Disney Princess: Enchanted Journey

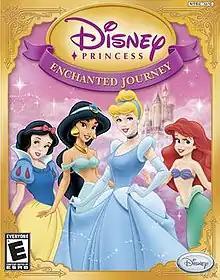
North American PS2 box art

Disney Princess: Enchanted Journey, released in Japan as , is a video game based on the "Disney Princess" franchise, which was released for the PlayStation 2, Wii and Windows in 2007. It was released on PlayStation Network on February 15, 2012 in Europe.